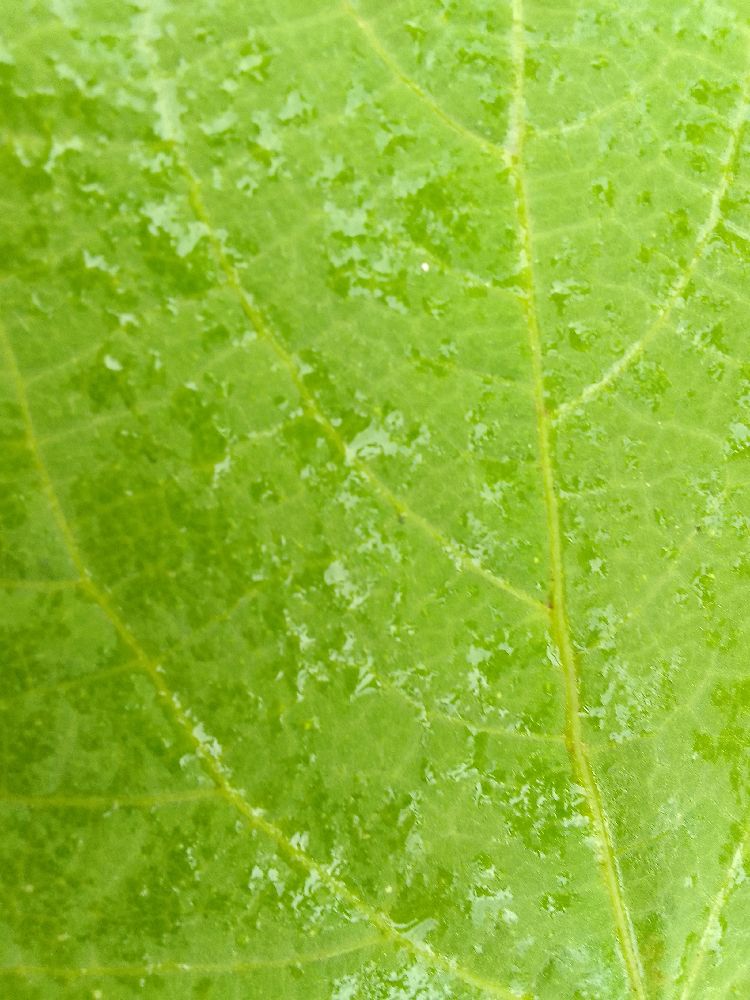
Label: healthy